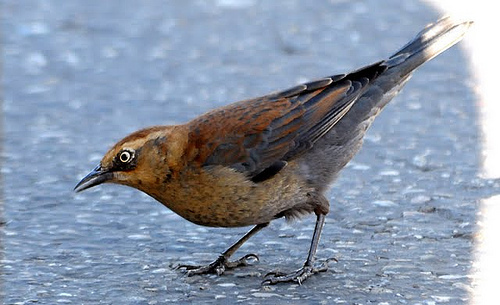
a brown bird with darker brown on the breast and sides, its primaries are brown, the wing bars black
this is a brown bird with black secondaries and tail.
the black wings have two red-brown wingbars, while the breast is mottled light brown and black.
this brown bird has black accents on its wings, and a sharp thin black beak.
this bird has a brown overall body color except from multiple black feathers near it's retrices.
this bird has wings that are brown and has a yellow belly
this bird has wings that are brown and has a thin bill
this bird is brown with black and has a long, pointy beak.
this bird has brown feathers on its body, fading into dark brown and black feathers on its wings and tail.
this bird has wings that are brown and has a black tail
Species: Rusty Blackbird